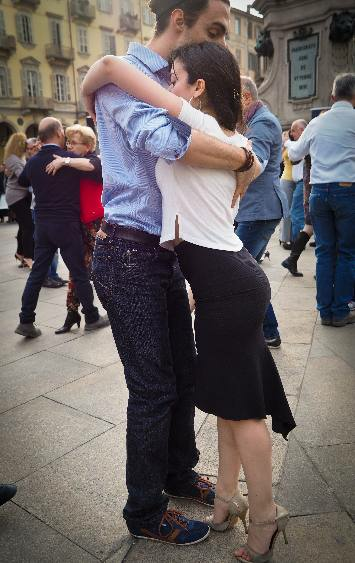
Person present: Yes